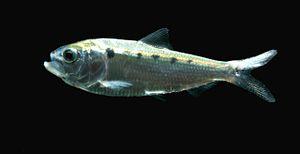
Les Clupéidés sont une famille de poissons marins de l'ordre des Clupeiformes. C'est celle des harengs, aloses, sardines et menhadens. Elle comprend certains des poissons les plus consommés dans le monde.
Tenualosa est un genre de poissons de la famille des Clupeidae.
Tenualosa thibaudeaui est une espèce de poissons endémique du Mékong.